Bleacher Creatures

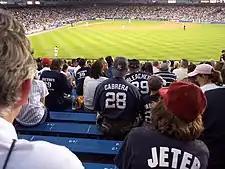
Bleachers section 39 at the old Yankee Stadium.

The Bleacher Creatures are a group of fans of the New York Yankees who are known for their strict allegiance to the team and their fierce attitude towards opposing fans and teams. The group's nickname was coined for the first time by "New York Daily News" columnist Filip "Flip" Bondy during the 1990s, and then he spent the 2004 season sitting with the Creatures for research on his book about the group, "Bleeding Pinstripes: A Season with the Bleacher Creatures of Yankee Stadium", which was published in 2005.